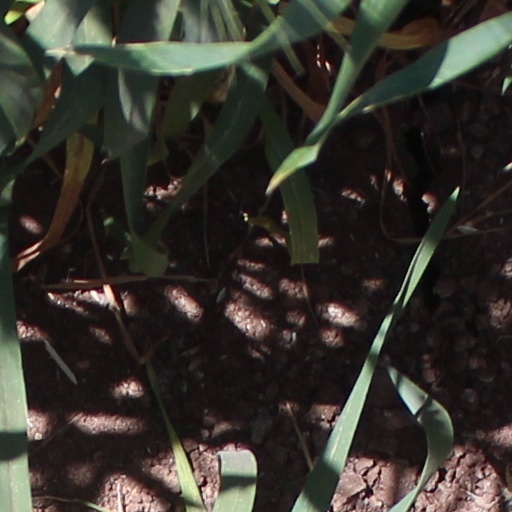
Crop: wheat